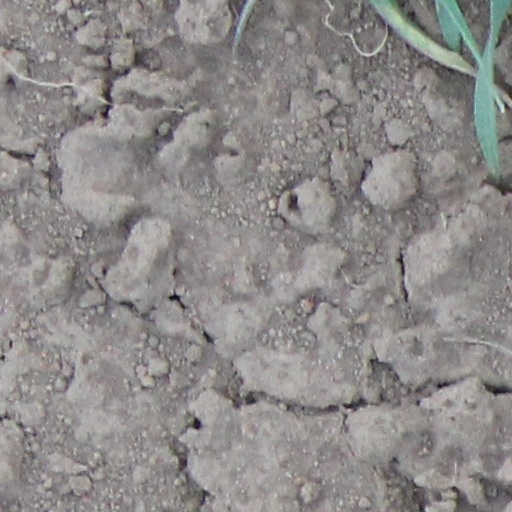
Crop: wheat